Janusz Żurakowski

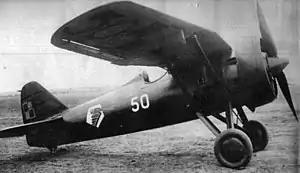
PZL P.7

In September 1939, "Black September", Żurakowski had his combat debut in an outmoded PZL P.7 trainer against a squadron of seven German Dornier Do 17s attacking Dęblin on 2 September. He was able to damage one of the Do 17s but was forced to break off combat when his guns jammed.